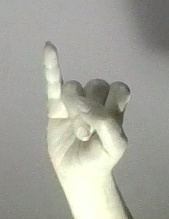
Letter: meem